History of Georgia (country)

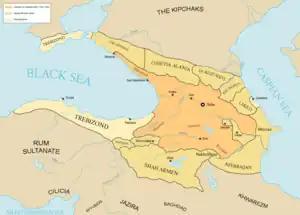
Kingdom of Georgia during its Golden Age.

Demetrius was succeeded by his son George III in 1156, beginning a stage of more offensive foreign policy. In the same year of his ascension to the throne, Giorgi launched a successful campaign against the Shah-Armens, raided their lands and turned back with prisoners and booty. In 1161, George III took over Ani and appointed his general Ivane Orbeli as its ruler. A coalition consisting of the ruler of Ahlat, Shah-Armen Sökmen II, the ruler of Diyarbekir, Kotb ad-Din il-Ghazi, Al-Malik of Erzerum, and others was formed as soon as the Georgians seized the town, but the latter defeated the allies. 1162 In the summer, the Georgian army, whose number reached 30,000, took Dvin. In response to this, Eldiguz Soon he proceeded northward to recover the city of Dvin. A coalition of Muslim rulers – Shah-Armen Seyfettin Beytemür, Ahmadili Arslan-Aba, Arzen emir Fakhr ul-Din and Saltuk II, led by Eldiguz took the fortress of Gagi, laid waste as far as the region of Gagi and Gegharkunik, seized prisoners and booty, and then moved to Ani capturing and granting it to Shaddadid emir Shahanshah ibn Mahmud. The Muslim rulers were jubilant, and they prepared for a new campaign. However, this time they were forestalled by George III, who marched into Arran at the beginning of 1166, occupied a region extending to Ganja, devastated the land and turn back with prisoners and booty. The Shaddadids ruled Ani for about 10 years as vassals of Eldgiz, but in 1174 George III took the Shahanshah as a prisoner and occupied Ani once again, appointing Ivane Orbeli as governor. After that, Eldiguz together with other Muslim rulers invaded Georgia twice, the first invasion was successfully repelled by the Georgians, but during the second invasion Georgians lost Ani and in 1175 it was recaptured by